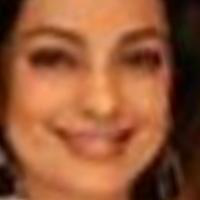
Age group: age 31-40